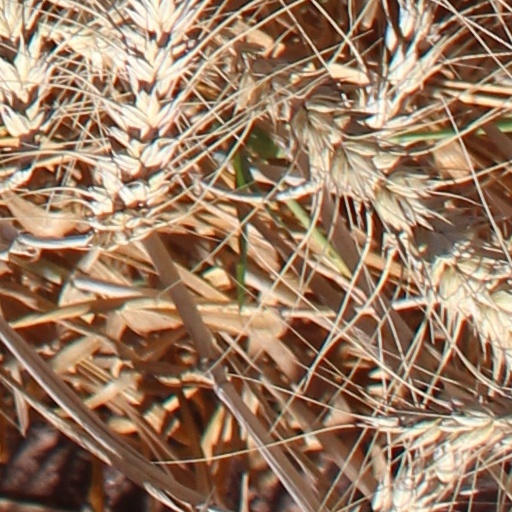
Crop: wheat